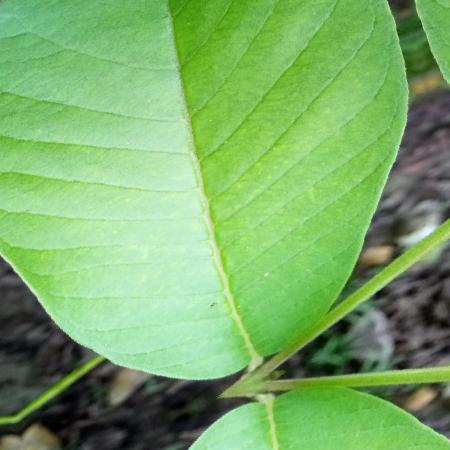
Label: Disease Free